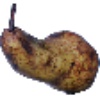
Label: Pear Abate 1